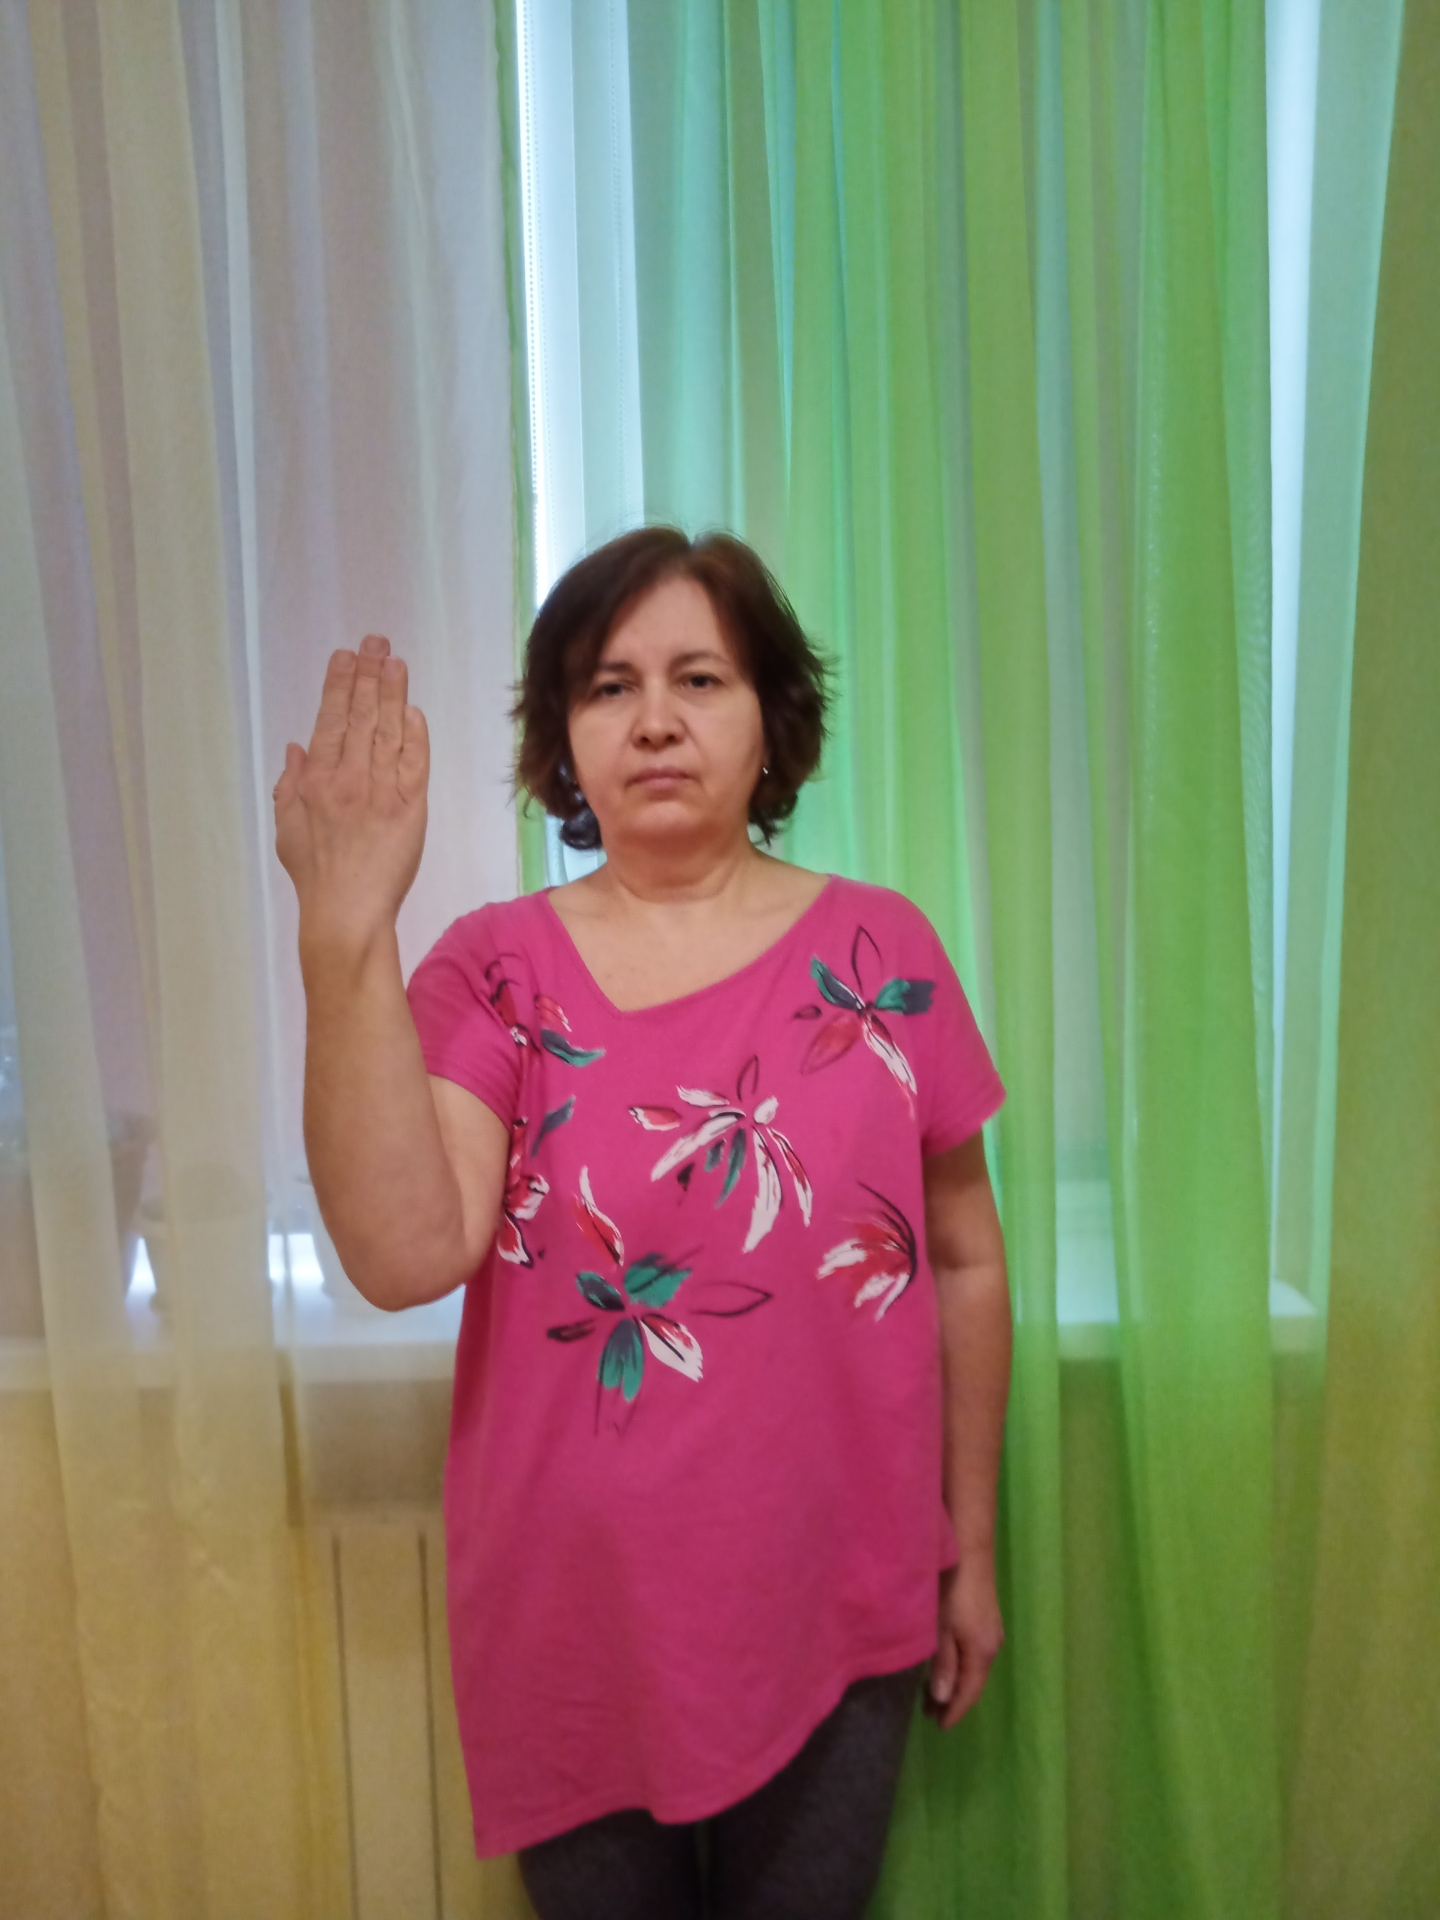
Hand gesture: stop_inverted